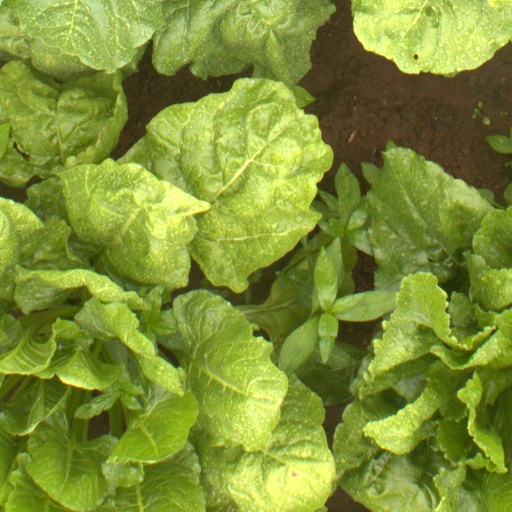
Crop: sugar beet